Bathgate railway station

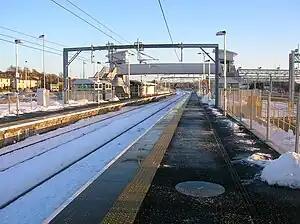
Bathgate railway station, looking east

Bathgate railway station is a railway station serving the town of Bathgate in West Lothian, Scotland. Opened on 18 October 2010, it is close to the junction of the former Edinburgh and Bathgate Railway and the former Bathgate and Coatbridge Railway to the east of the 1986 station. Ticket gates are in operation.